Bordeaux wine regions

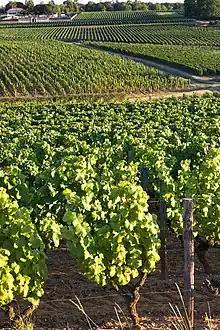
A Sauternes vineyard

Sauternes is a subregion of Graves known for its intensely sweet, white, dessert wines such as the "Premier Cru Supérieur" classified Château d'Yquem.